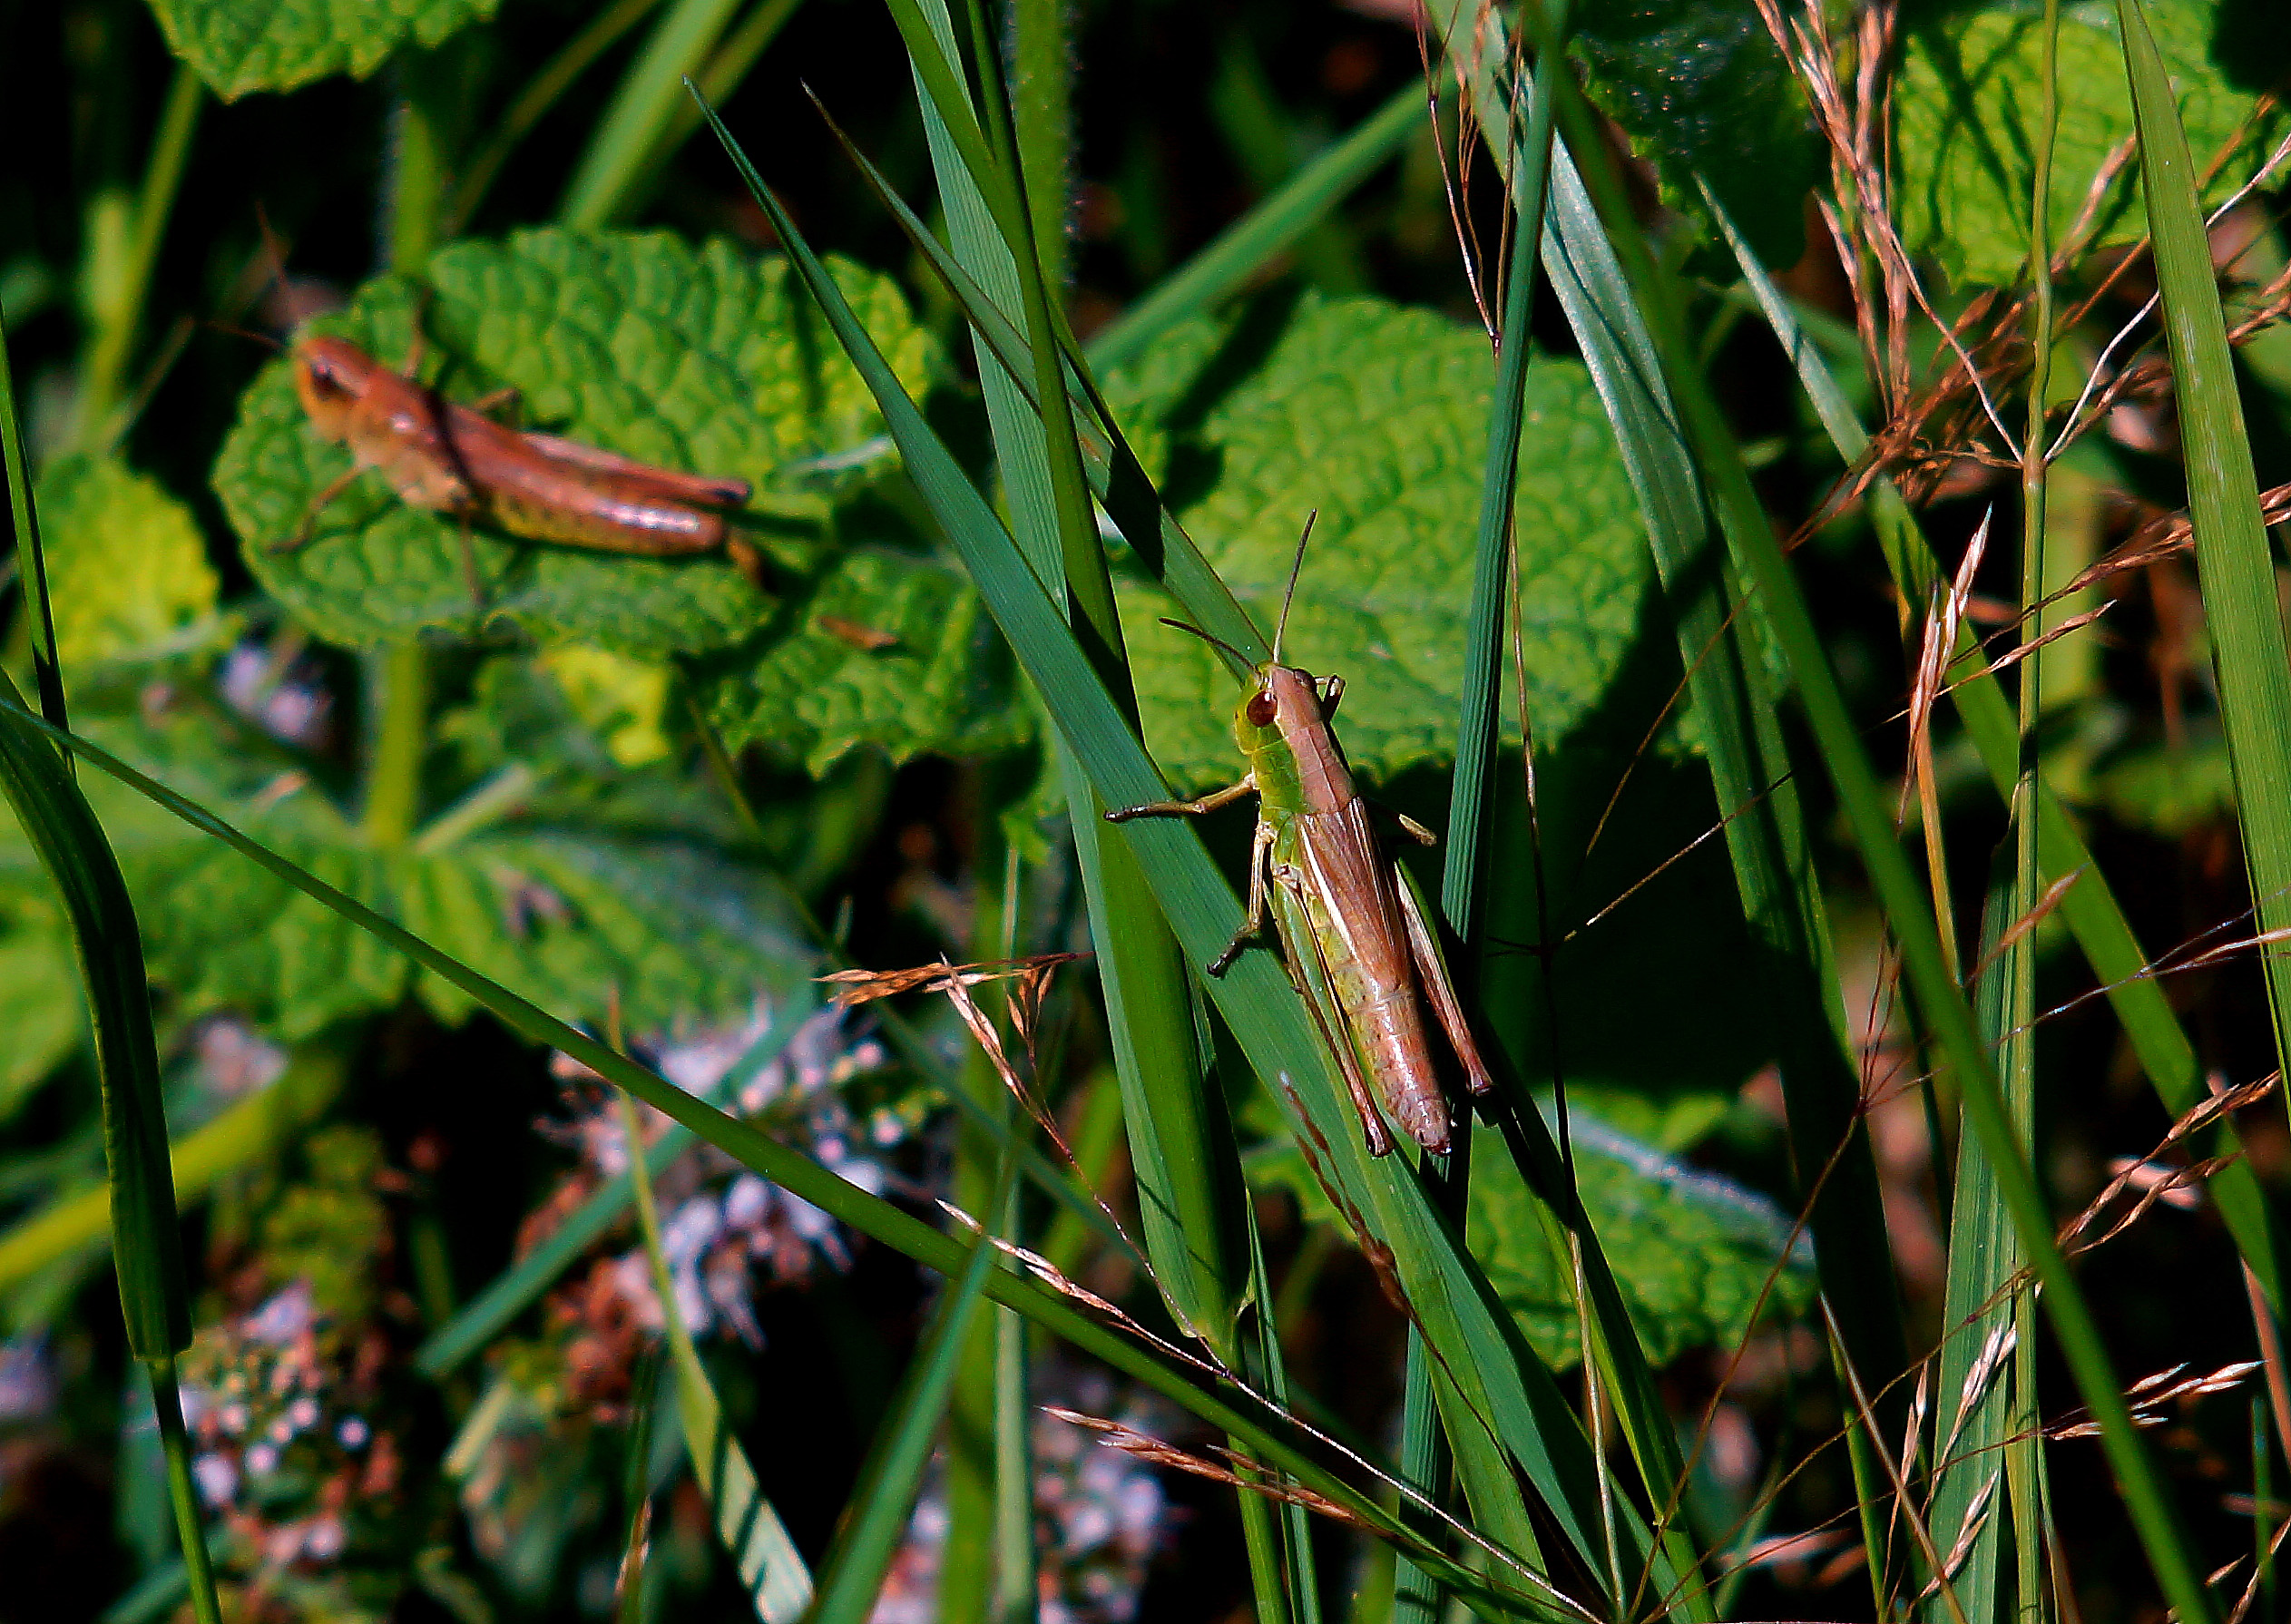
nature, grass, plant, meadow, leaf, flower, photo, wildlife, green, insect, botany, flora, fauna, invertebrate, wildflower, flowers, close up, naturaleza, flores, 135mm, 135, a77, g, ggl1, gaby1, xovesphoto, gphoto, gabrielcorua, xelodegalicia, sonya77v, sonyslta77v, smctakumar135mm135, macro photography, grass family, plant stem